President of Sri Lanka

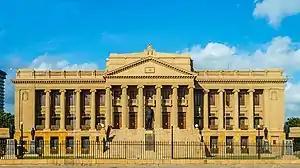
The Presidential Secretariat, formerly Sri Lanka's Parliament building

The Presidential Secretariat is the government ministry that functions as the office and staff of the president, supporting the administrative functions of the presidency and other ministerial portfolios that are held by the president. Initially located at President's House, the staff of the office of the president grew with the establishment of the executive presidency and moved into the former Parliament building in Colombo in the 1980s which now hosts the Presidential Secretariat. The Presidential Secretariat is headed by the secretary to the president (also known as the president's secretary), who is the most senior civil servant in the country.